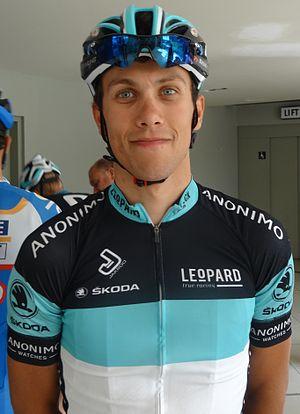
Reportage photographique réalisé le samedi 13 septembre à l'occasion du départ et de l'arrivée de la Flèche côtière 2014 à Heist (Knokke-Heist), Belgique.
Dennis Coenen, né le 13 novembre 1991 à Genk, est un coureur cycliste belge, membre de l'équipe Acrog-Tormans.